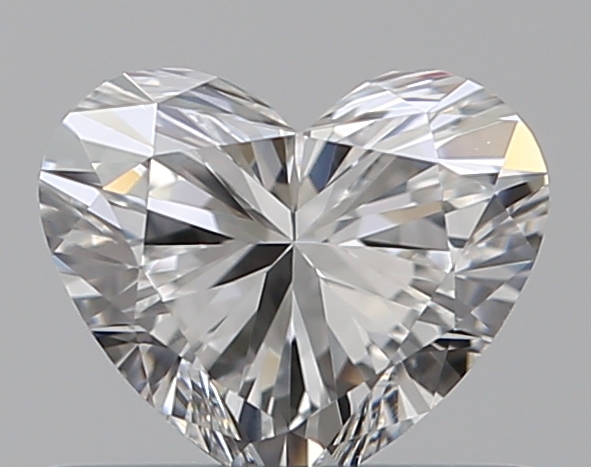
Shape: heart
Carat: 0.5
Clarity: VS1
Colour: F
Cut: EX
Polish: EX
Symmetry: VG
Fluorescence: N
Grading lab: GIA
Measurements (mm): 4.79 x 5.68 x 3.19